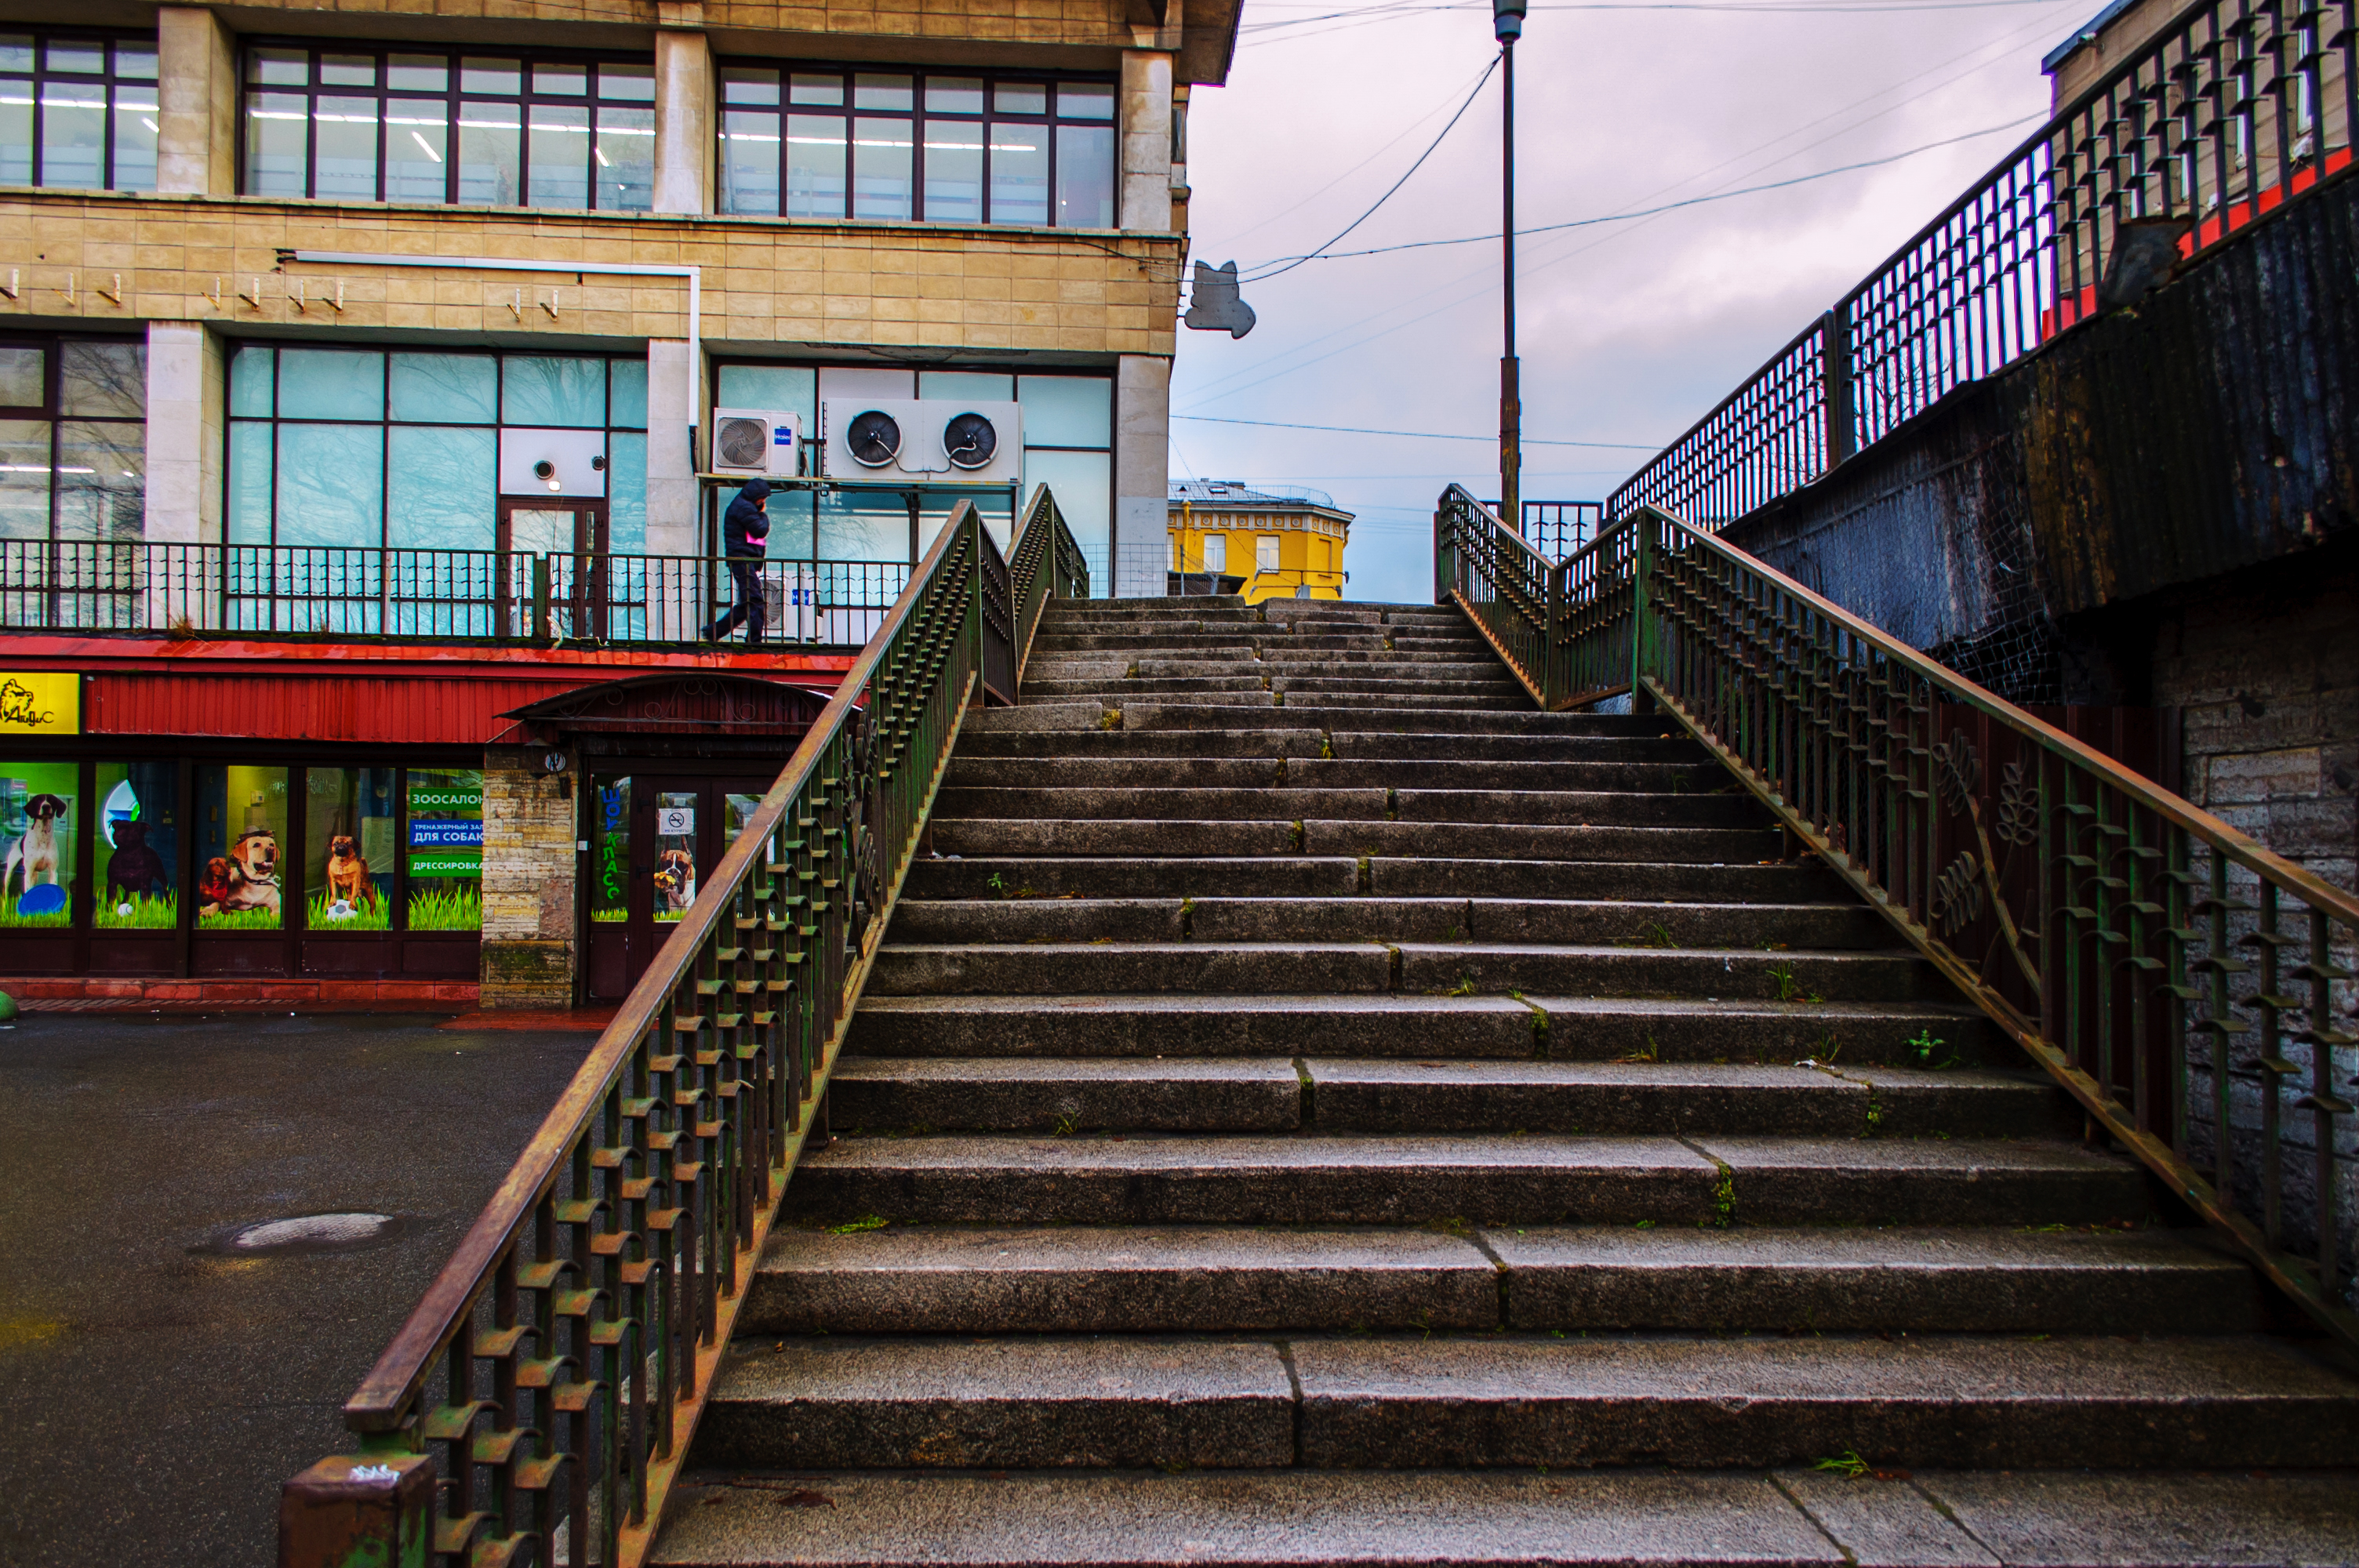
images, window, stairs, sky, infrastructure, cloud, wood, road surface, morning, city, landmark, symmetry, metropolitan area, road, facade, urban area, handrail, walkway, tree, metal, bridge, street, asphalt, urban design, guard rail, town, concrete, sidewalk, reflection, pedestrian, night, evening, baluster, mixed use, steel, transport, boardwalk